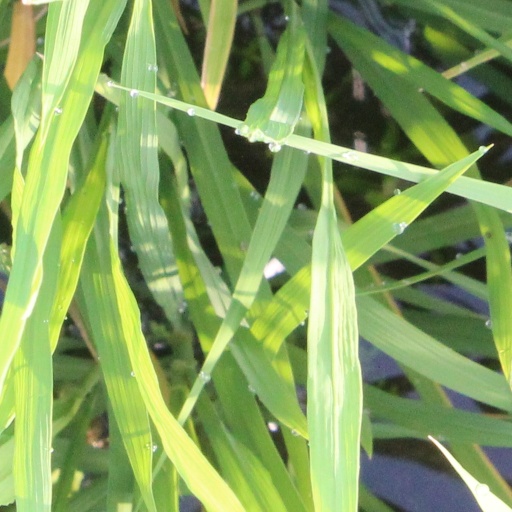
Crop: rice